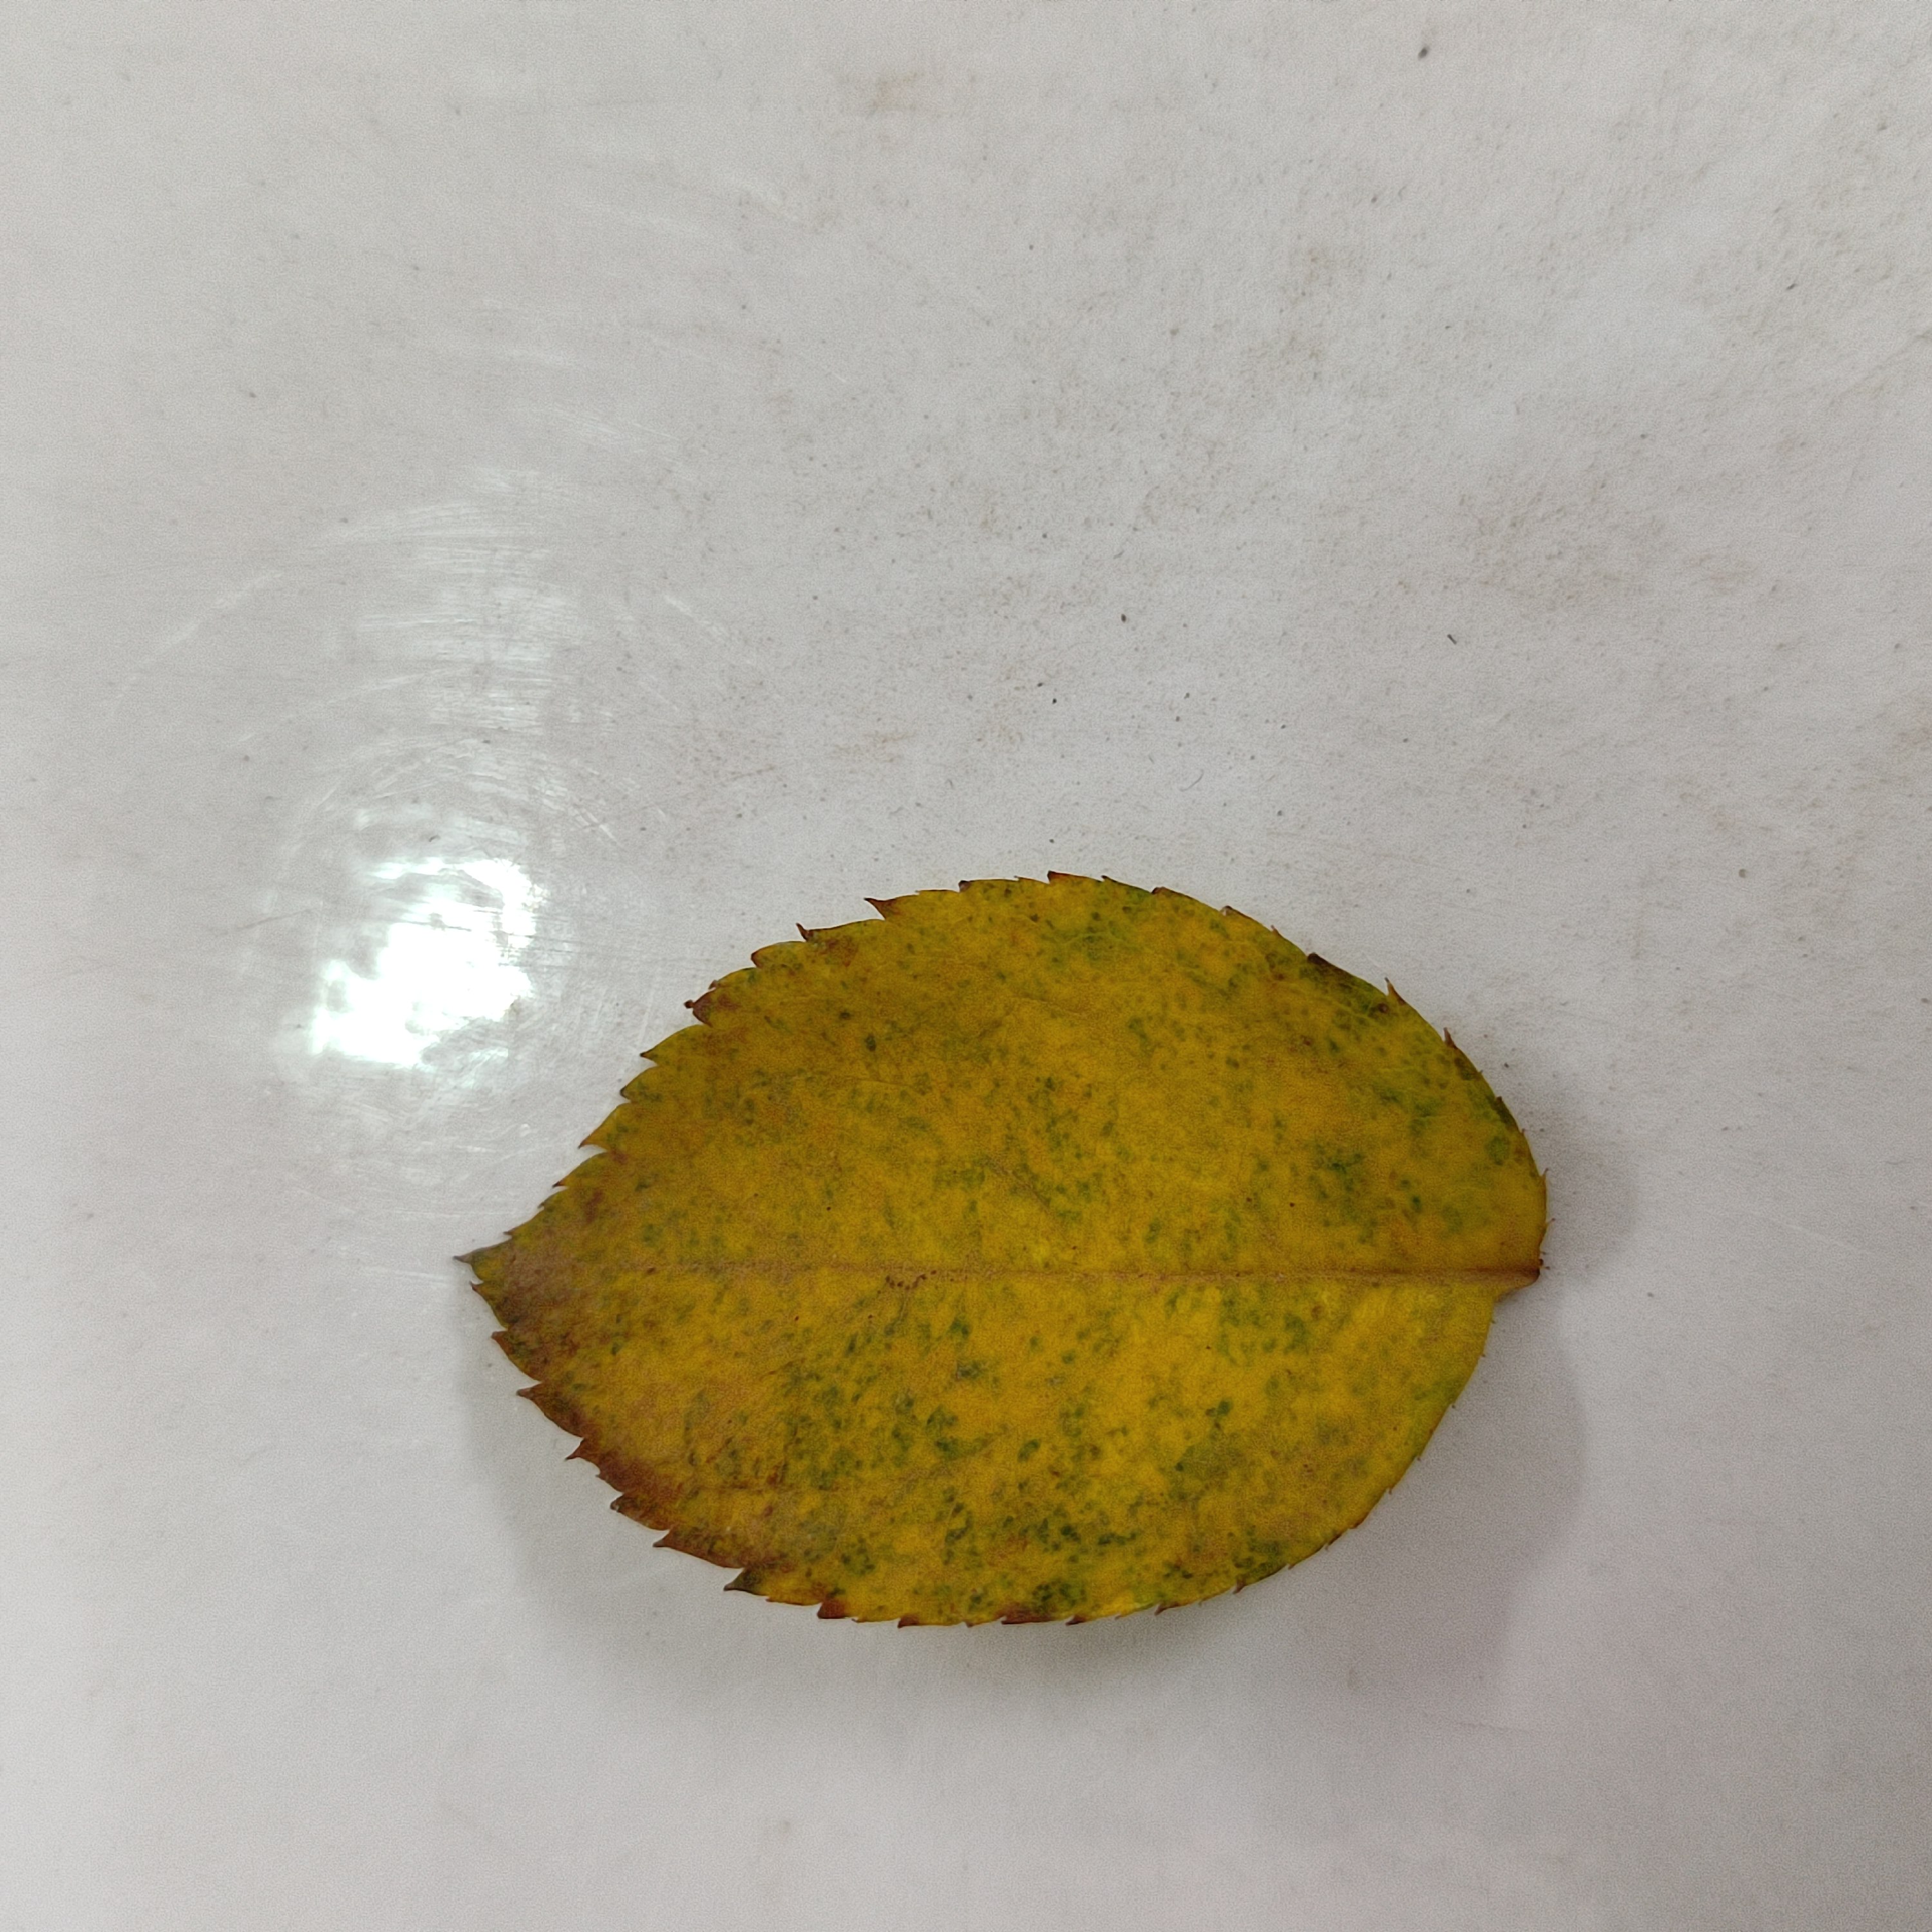
Label: Yellow Mosaic Virus